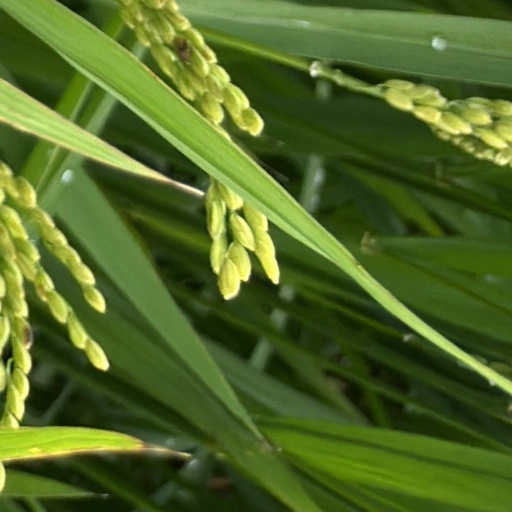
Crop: rice